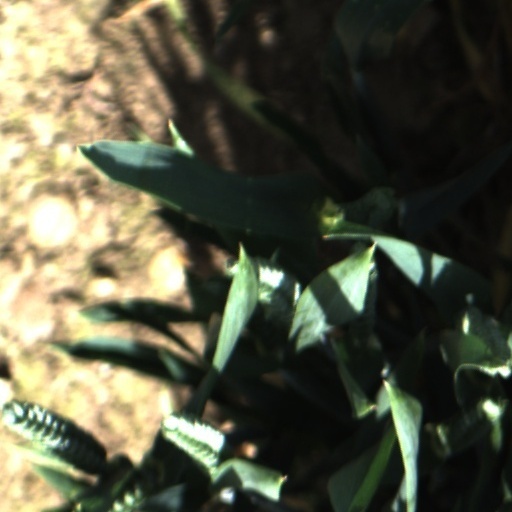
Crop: wheat